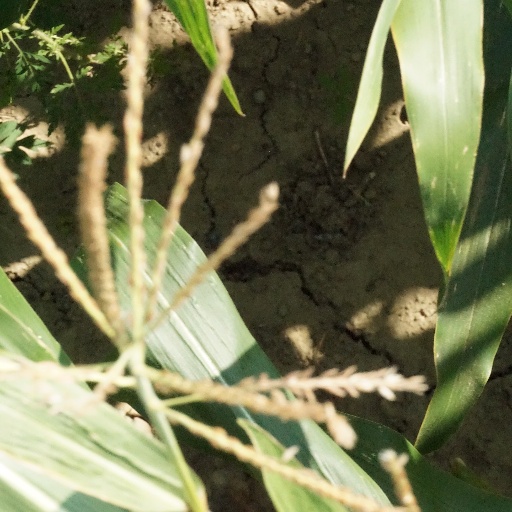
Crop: maize; corn